Deadline – U.S.A.

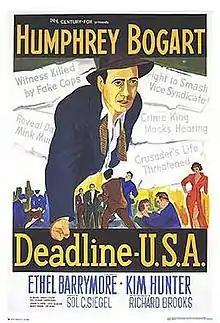
Theatrical poster

Deadline – U.S.A. is a 1952 American film noir crime film and starring Humphrey Bogart, Ethel Barrymore and Kim Hunter, written and directed by Richard Brooks. It is the story of a crusading newspaper editor who exposes a gangster's crimes while trying to keep the paper from going out of business; he is also attempting to reconcile with his ex-wife.